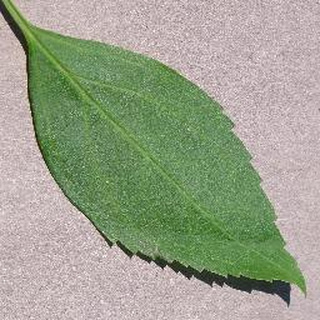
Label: healthy_cherry